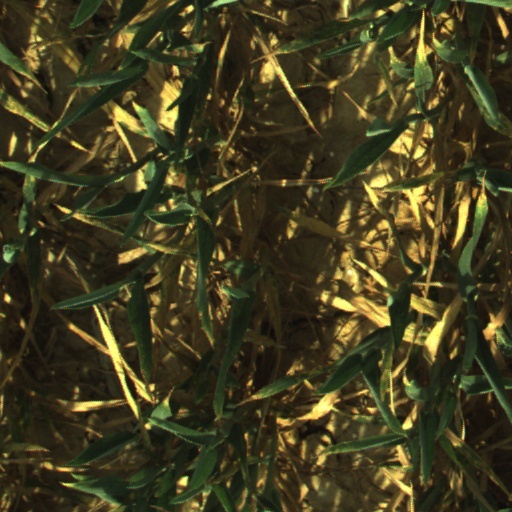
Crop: wheat